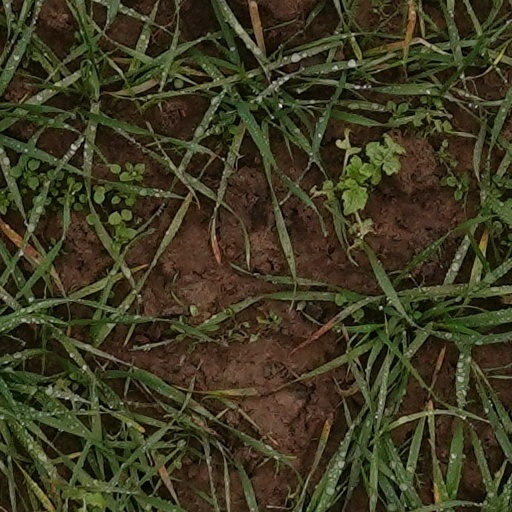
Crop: wheat